S. D. Newton House

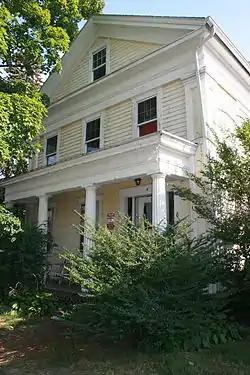

The S. D. Newton House is a historic house at 8 Sycamore Street in Worcester, Massachusetts. Built in 1846, it is an excellent local instance of Greek Revival styling, and one of the few houses surviving from that period in the neighborhood. which once had many more of such houses. The house was listed on the National Register of Historic Places on March 5, 1980. Unfortunately the current keeper of the home has let it go. Not much original left. Garbage everywhere on the inside. Lead paint, peeling paint. An eyesore it has become. It once was a great piece of local history.